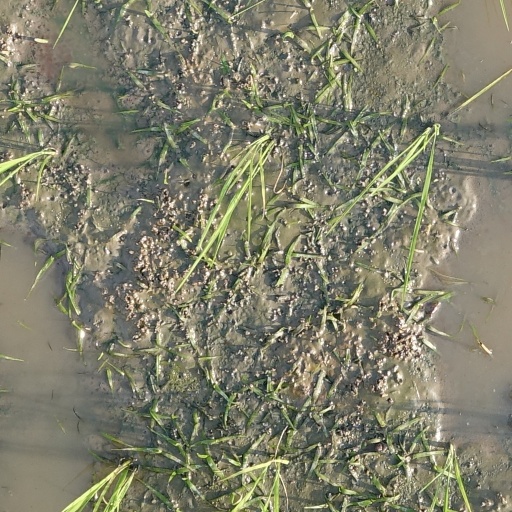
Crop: rice